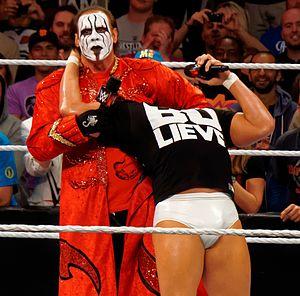
Steve Borden est un catcheur américain connu sous le nom de Sting. Il travaille pour la World Wrestling Entertainment comme ambassadeur de cette entreprise.